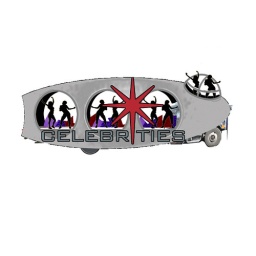
This is the design for the pride float showing windows in a large space ship with dancing inside.